Koratty

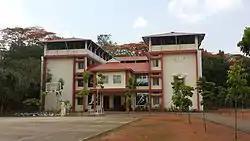
MAMHSS Koratty

Several educational institutions are located in Koratty Town and nearby areas. Mar Augustine Memorial Higher Secondary School (MAMHS), Little Flower Convent Higher Secondary School (LFCGHSS), Government Poly Technic College (GPC), Naipunnya Institute of Management and Information Technology, Perpetual Succour Higher Secondary School (PSHSS), Thirumudikkunnu are the major institutions of Koratty.